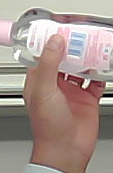
Product: johnson_baby